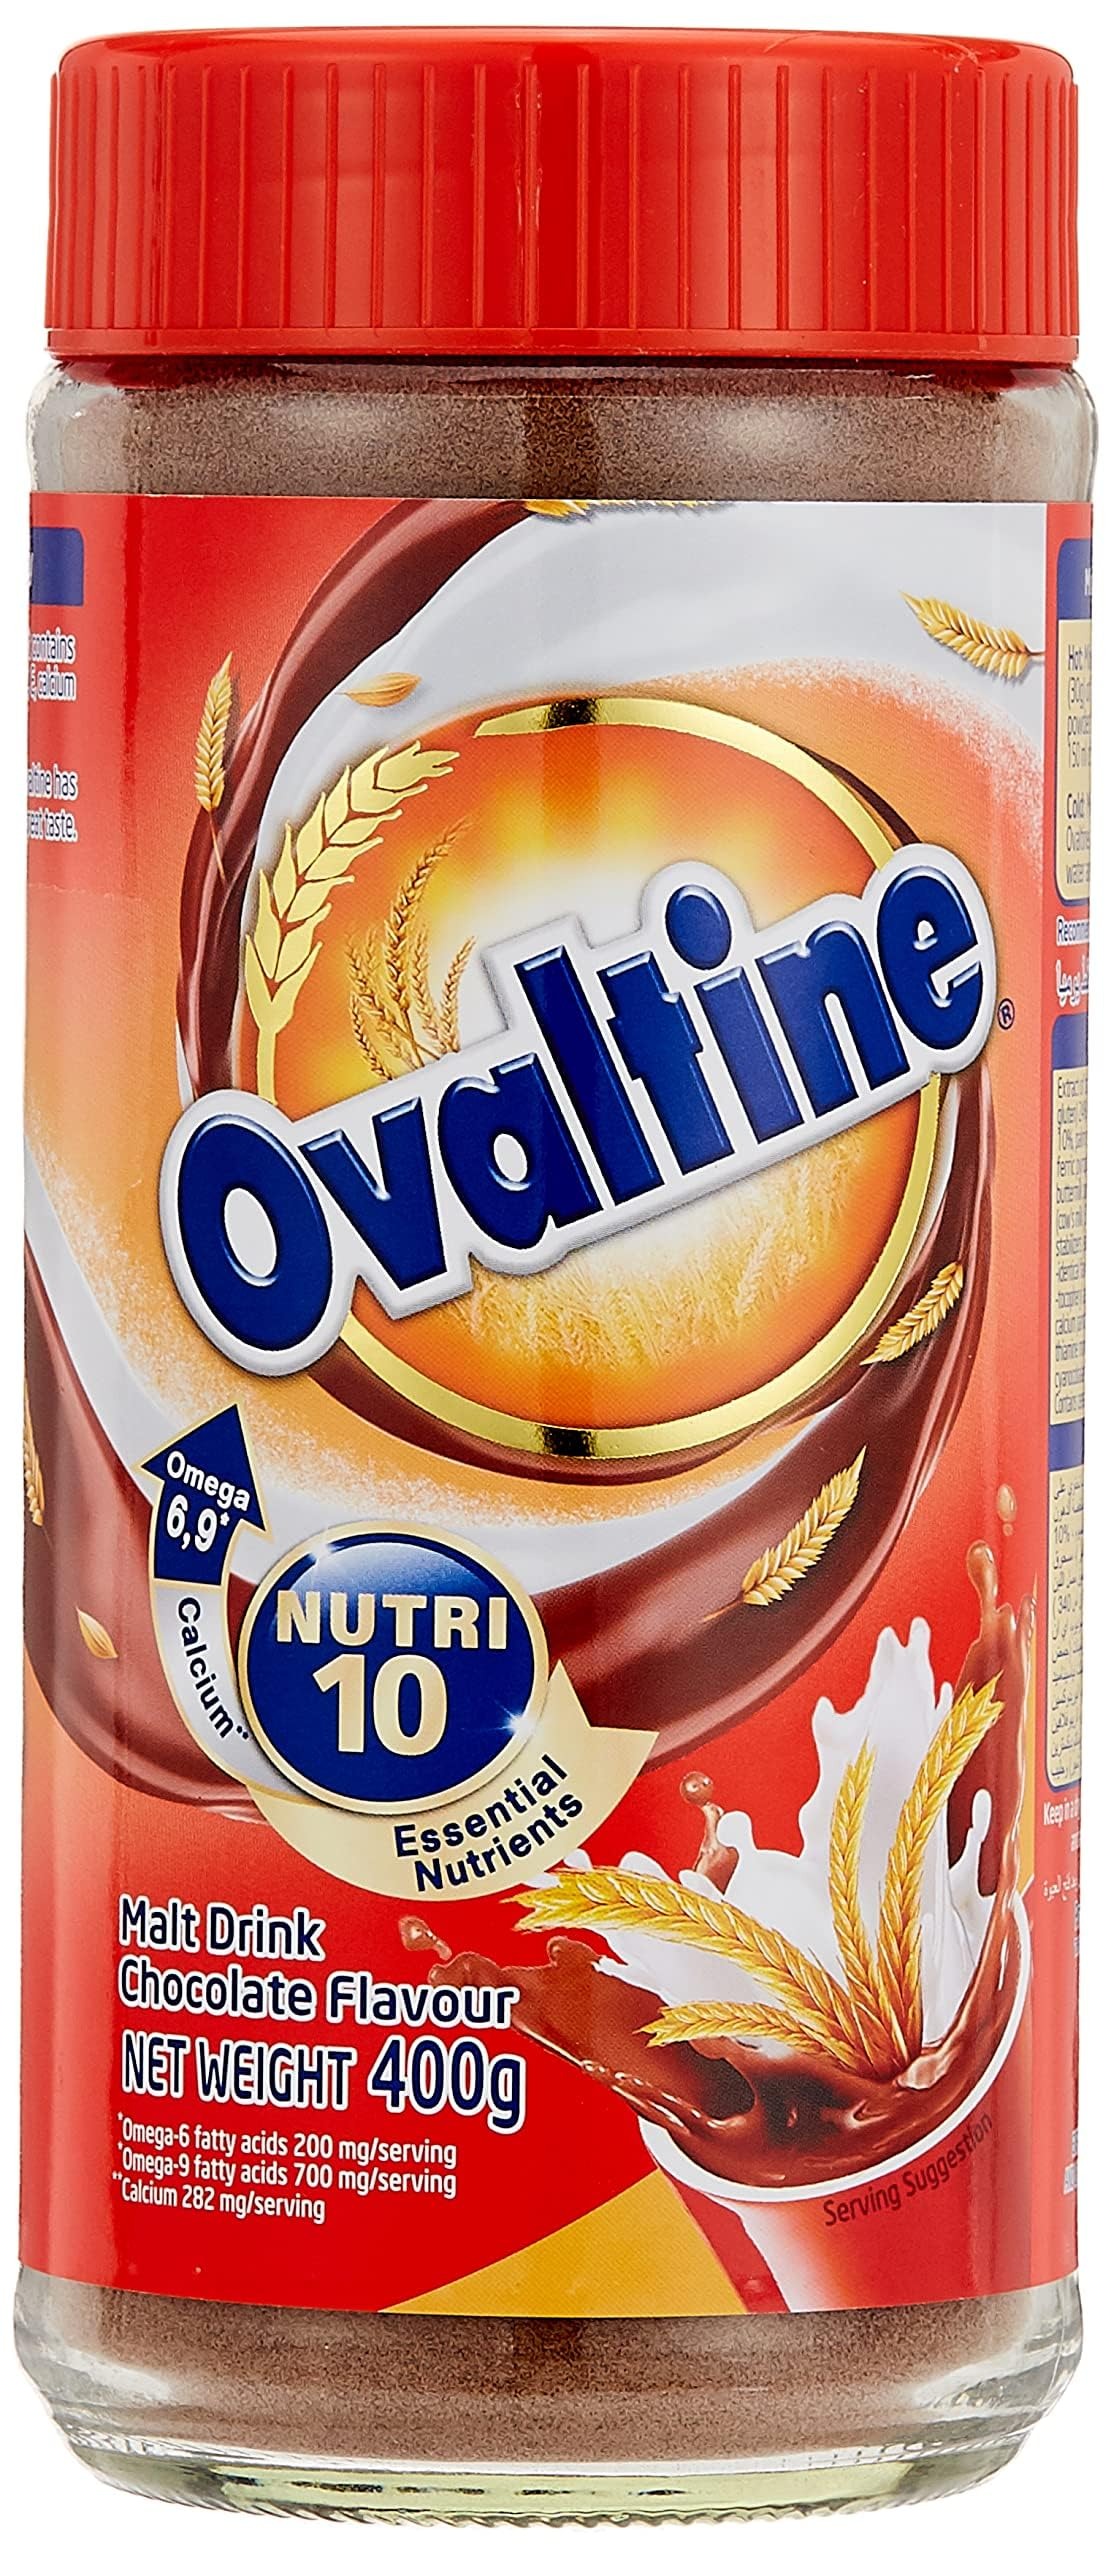
Item Name: Ovaltine Malt Beverage Mix 400g
Bullet Point 1: Good For Health
Bullet Point 2: Nutritious
Bullet Point 3: Finest Ingredients
Bullet Point 4: 100% Natural
Bullet Point 5: Suitable for vegetarian
Product Description: Ovaltine Power 10 Chocolate Malt Drink is a nutritious drink with the natural goodness of malt and milk, and a great taste and aroma. It is fortified with calcium, zinc, vitamin D, magnesium, phosphorous, choline, iodine, iron, taurine, and folic acid.
Value: 14.1096
Unit: Ounce

Price: 15.925